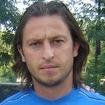
Age: 29